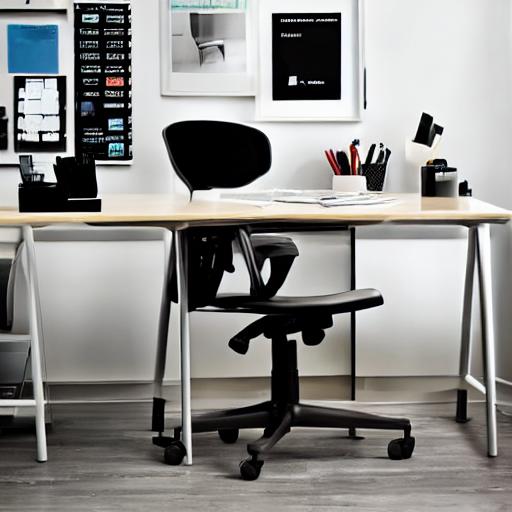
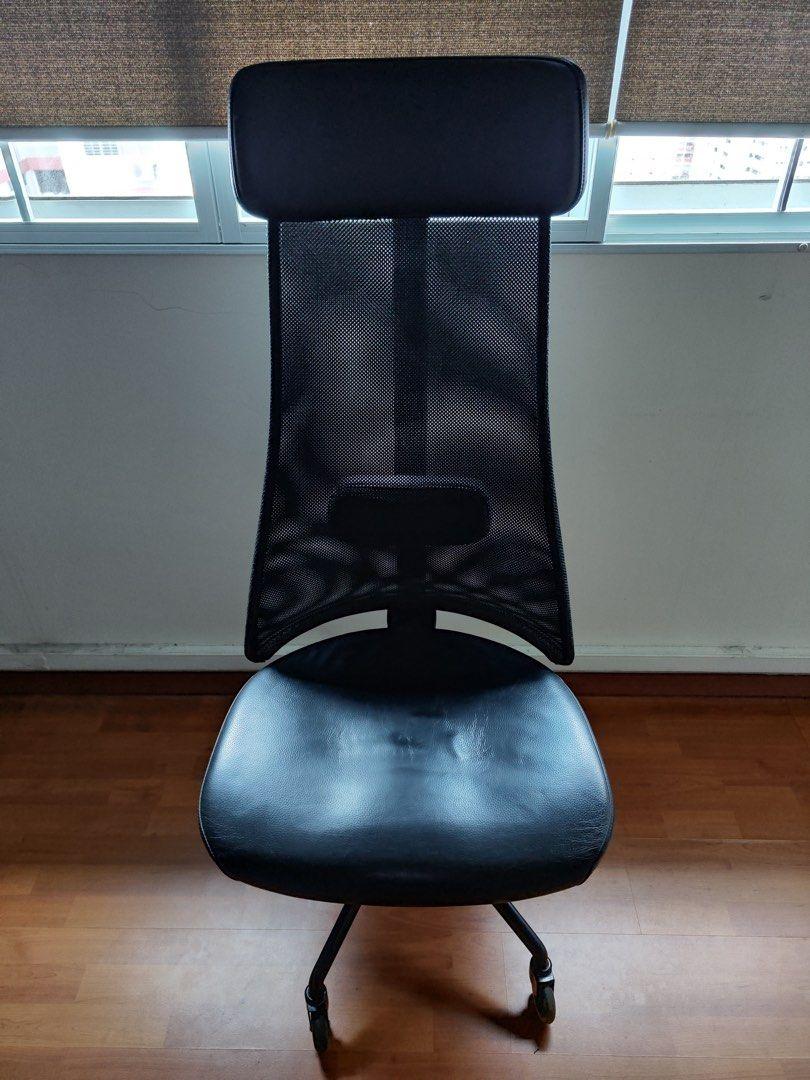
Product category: items_chair
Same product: no